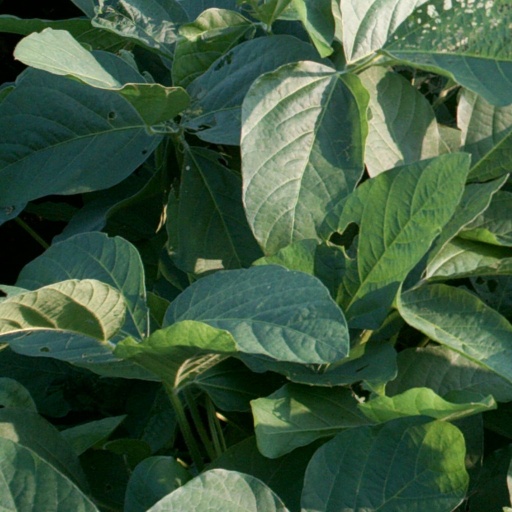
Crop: soybean